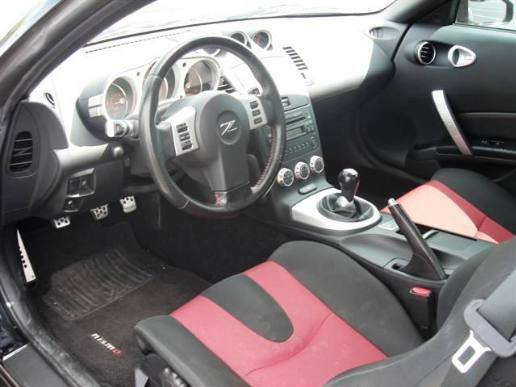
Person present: No